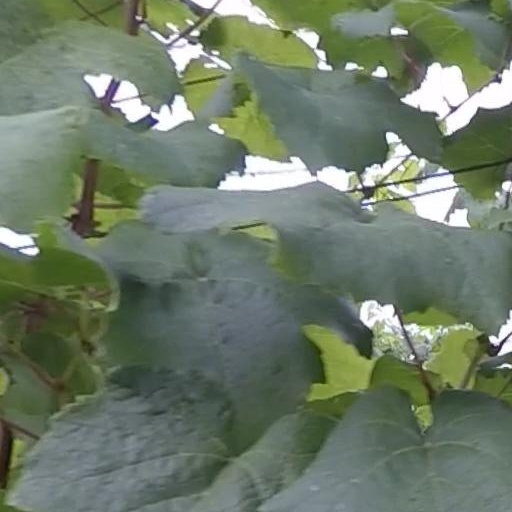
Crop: grape